Palazzo Soranzo Cappello

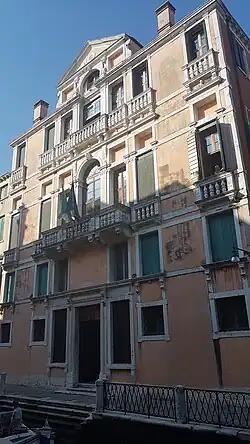
Palazzo Soranzo Cappello

Palazzo Soranzo Cappello is a palace in Venice, Italy located in the Santa Croce district, near Palazzo Gradenigo. The palace is currently occupied by the Superintendence of Archaeology, the Fine Arts and Landscape for the metropolitan area of Venice and the provinces of Belluno, Padua and Treviso.